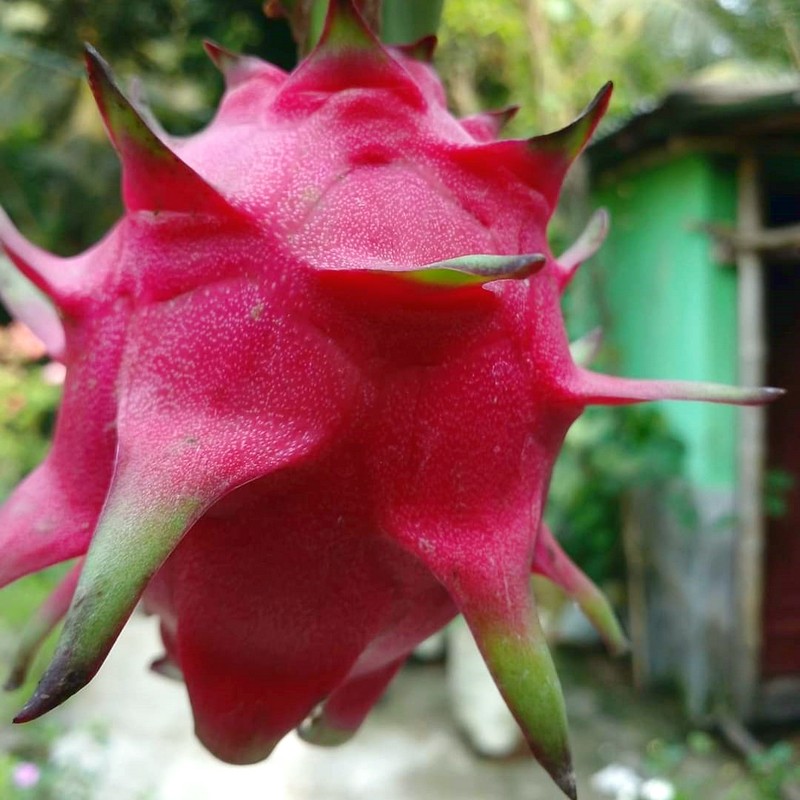
Label: Fresh Dragon Fruit